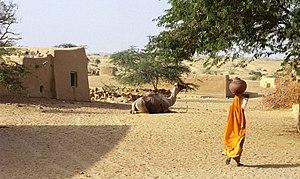
Village de Guri au Rajasthan en Inde.